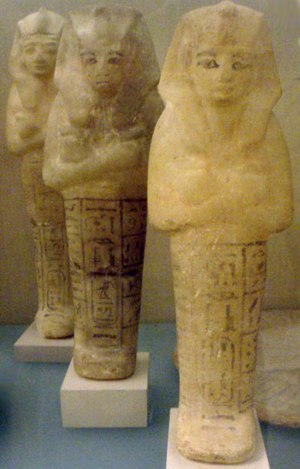
Siptah, ou Mérenptah-Siptah, fils supposé de Séthi II, règne de -1194 à -1188. Taousert devient régente à cause de son jeune âge.